Matra MS120

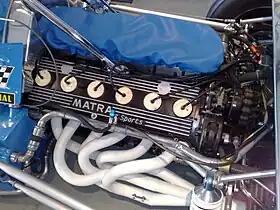
The engine of the Matra MS120

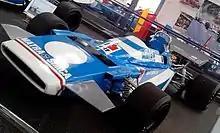
The car of Jean-Pierre Beltoise present in the Espace Automobiles Matra

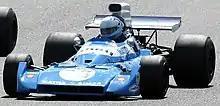
Matra MS120D

The South African Grand Prix was good for Beltoise with a fourth-place finish while Pescarolo had a disappointing seventh place. The Spanish Grand Prix was a bad race, both retiring with engine failures. The Monaco Grand Prix saw Pescarolo get third place, but Beltoise retire with differential failure. The Belgian Grand Prix saw Pescarolo finish sixth with electrical failure while Beltoise scored a third-place finish. The Dutch Grand Prix saw Beltoise 5th and Pescarolo 8th. Then the French Grand Prix, which was Matra's, Beltoise's and Pescarolo's home race, saw Pescarolo fifth and Beltoise 13th, out of fuel. Next, the British Grand Prix was a bad race with both retiring, Beltoise with a wheel problem and Pescarolo with an accident. Then the German Grand Prix saw Pescarolo get sixth place, but Beltoise retire with suspension failure. Next was the Austrian Grand Prix with Beltoise sixth and Pescarolo 14th. Then the Italian Grand Prix saw Beltoise finish third but Pescarolo retire with engine failure. Next, the Canadian Grand Prix saw Pescarolo seventh and Beltoise eighth. Then the United States Grand Prix saw Pescarolo in eighth place, but Beltoise retire with a bad handling car. Finally, it was the Mexican Grand Prix with Beltoise fifth and Pescarolo ninth, although the race was delayed by an hour because of crowd control. Pescarolo was not retained by Matra for 1971 and was replaced by New Zealand's Chris Amon.